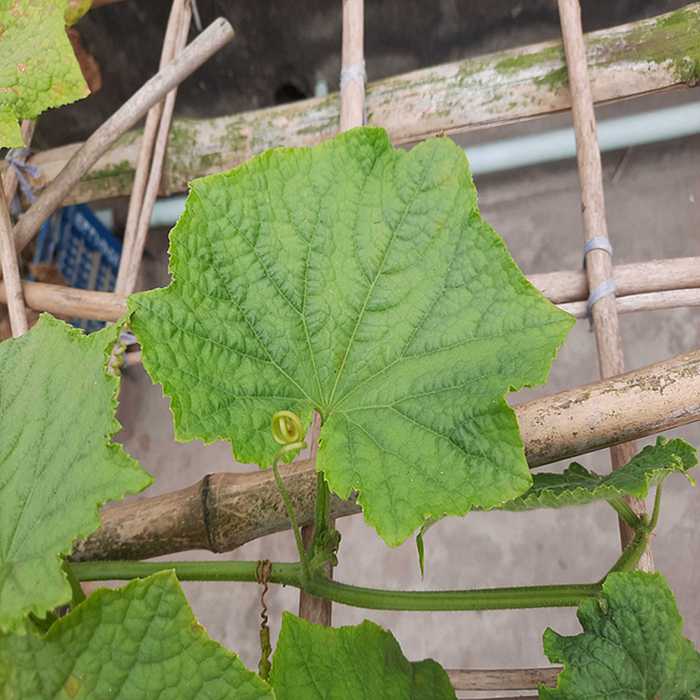
Plant: Cucumber
Label: Fresh leaf